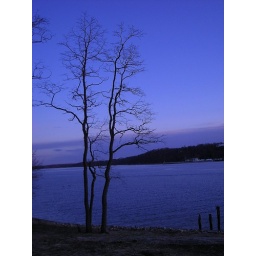
tree in blue